Blunt trauma

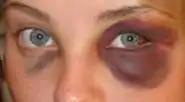
A person with a black eye

A blunt trauma, also known as a blunt force trauma or non-penetrating trauma, is a physical trauma due to a forceful impact without penetration of the body's surface. Blunt trauma stands in contrast with penetrating trauma, which occurs when an object pierces the skin, enters body tissue, and creates an open wound. Blunt trauma occurs due to direct physical trauma or impactful force to a body part. Such incidents often occur with road traffic collisions, assaults, and sports-related injuries, and are notably common among the elderly who experience falls.